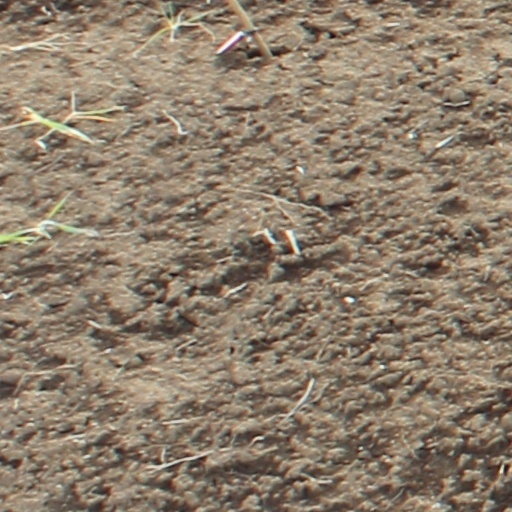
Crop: wheat